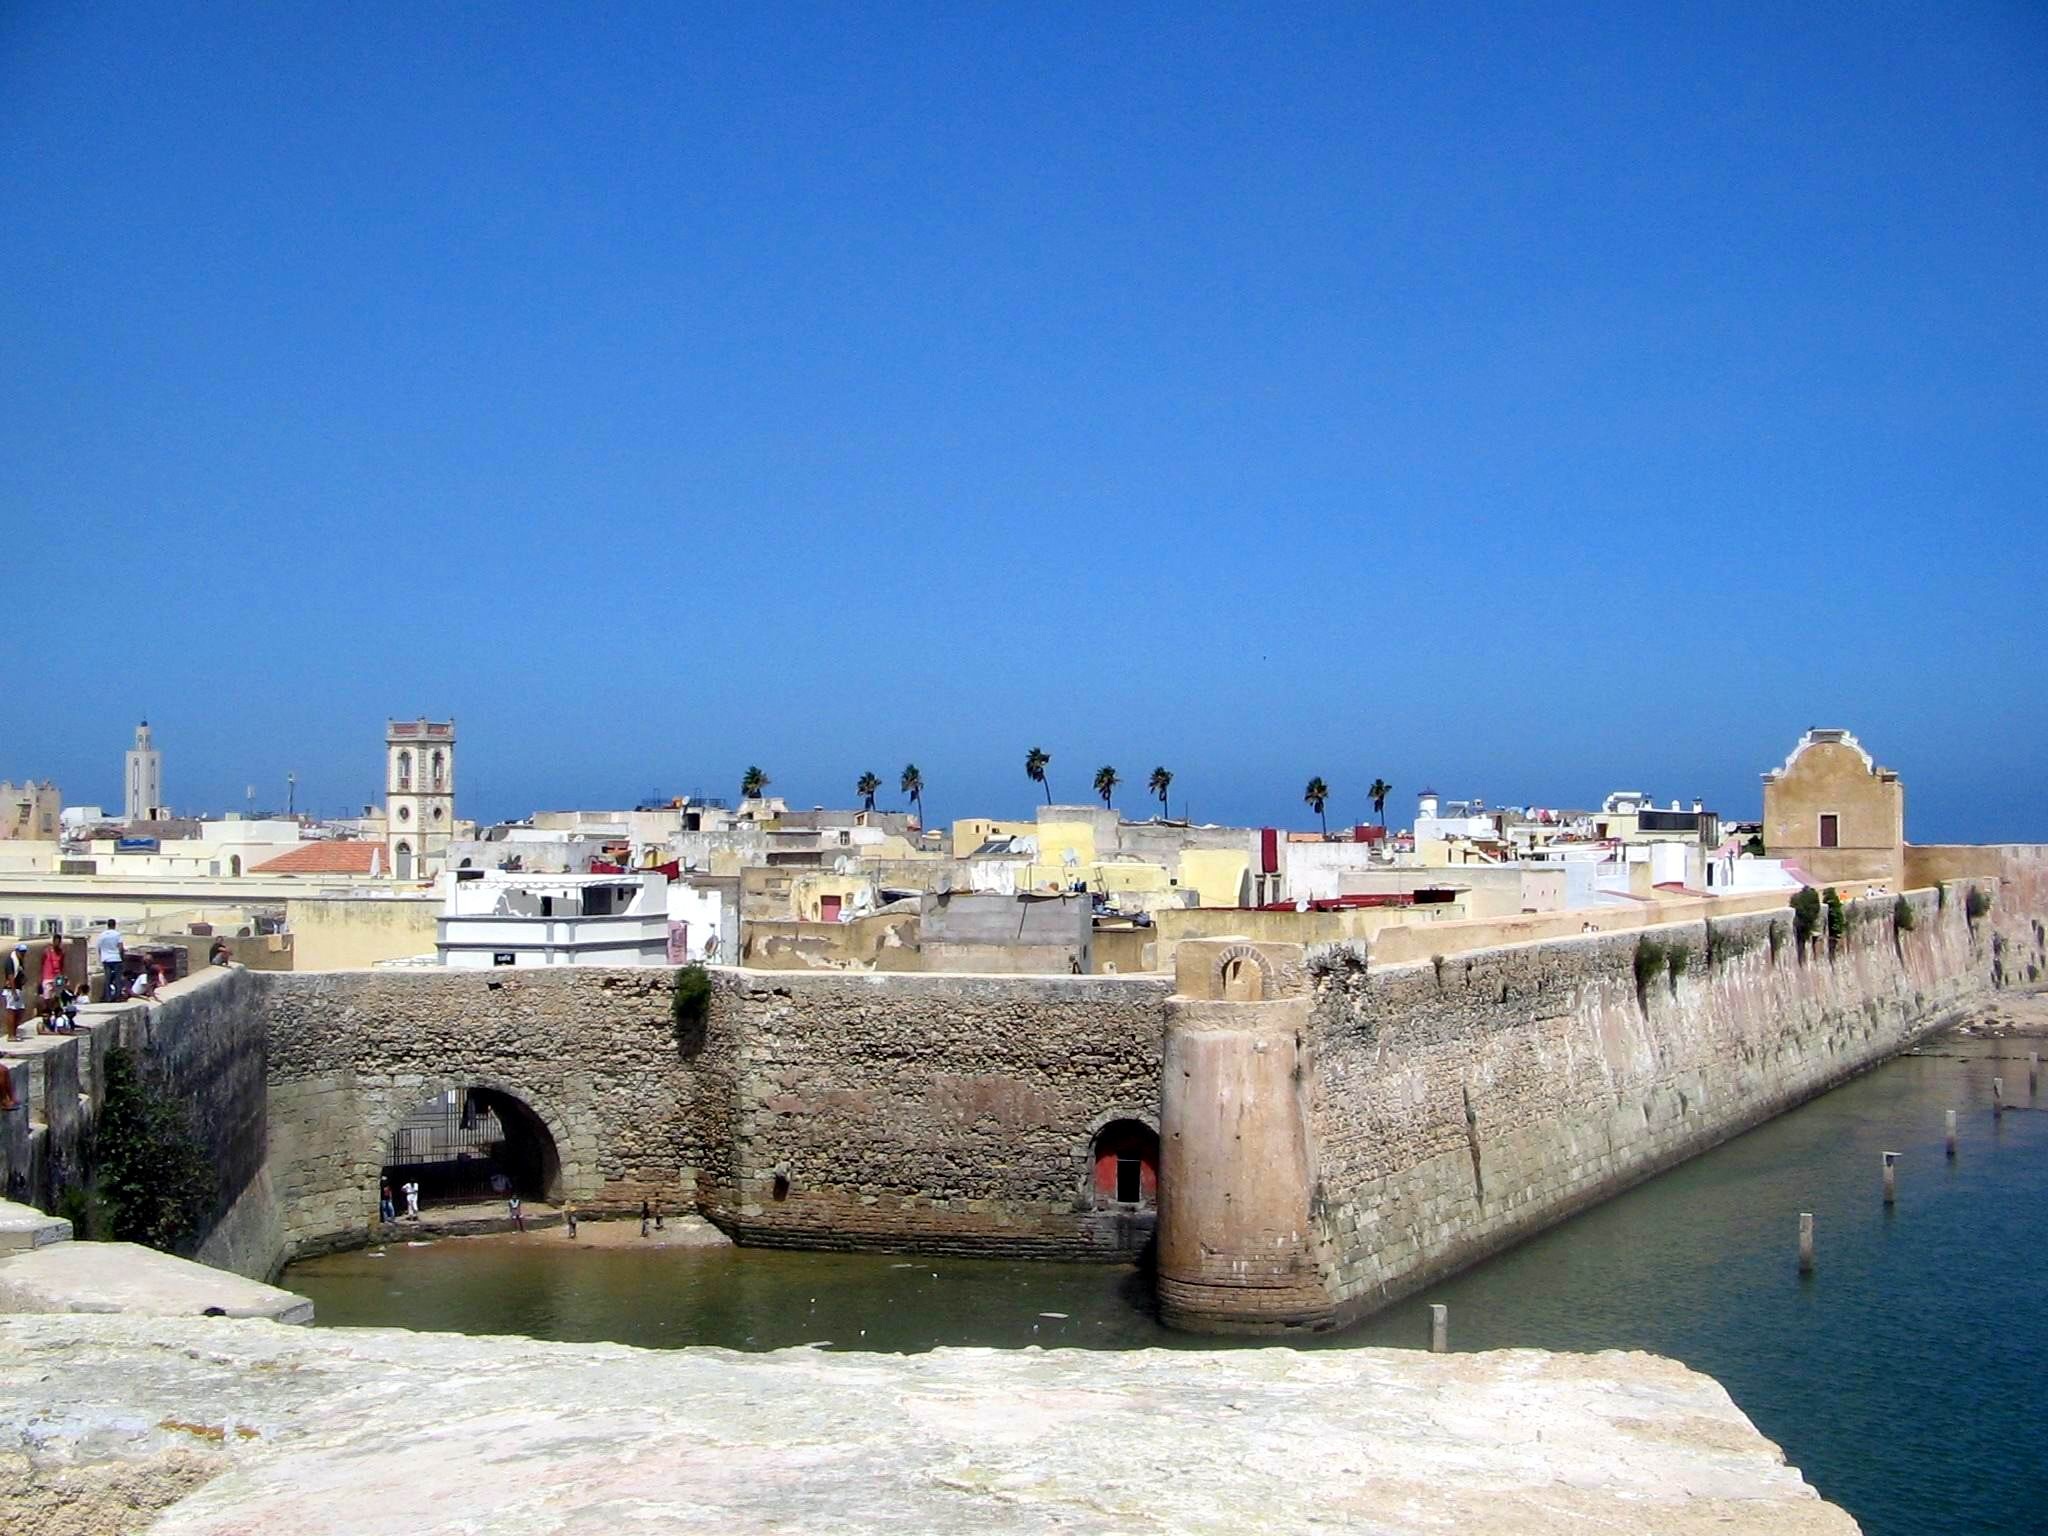
sea, coast, town, vacation, bay, landmark, fortification, tourism, waterway, morocco, history, jadida